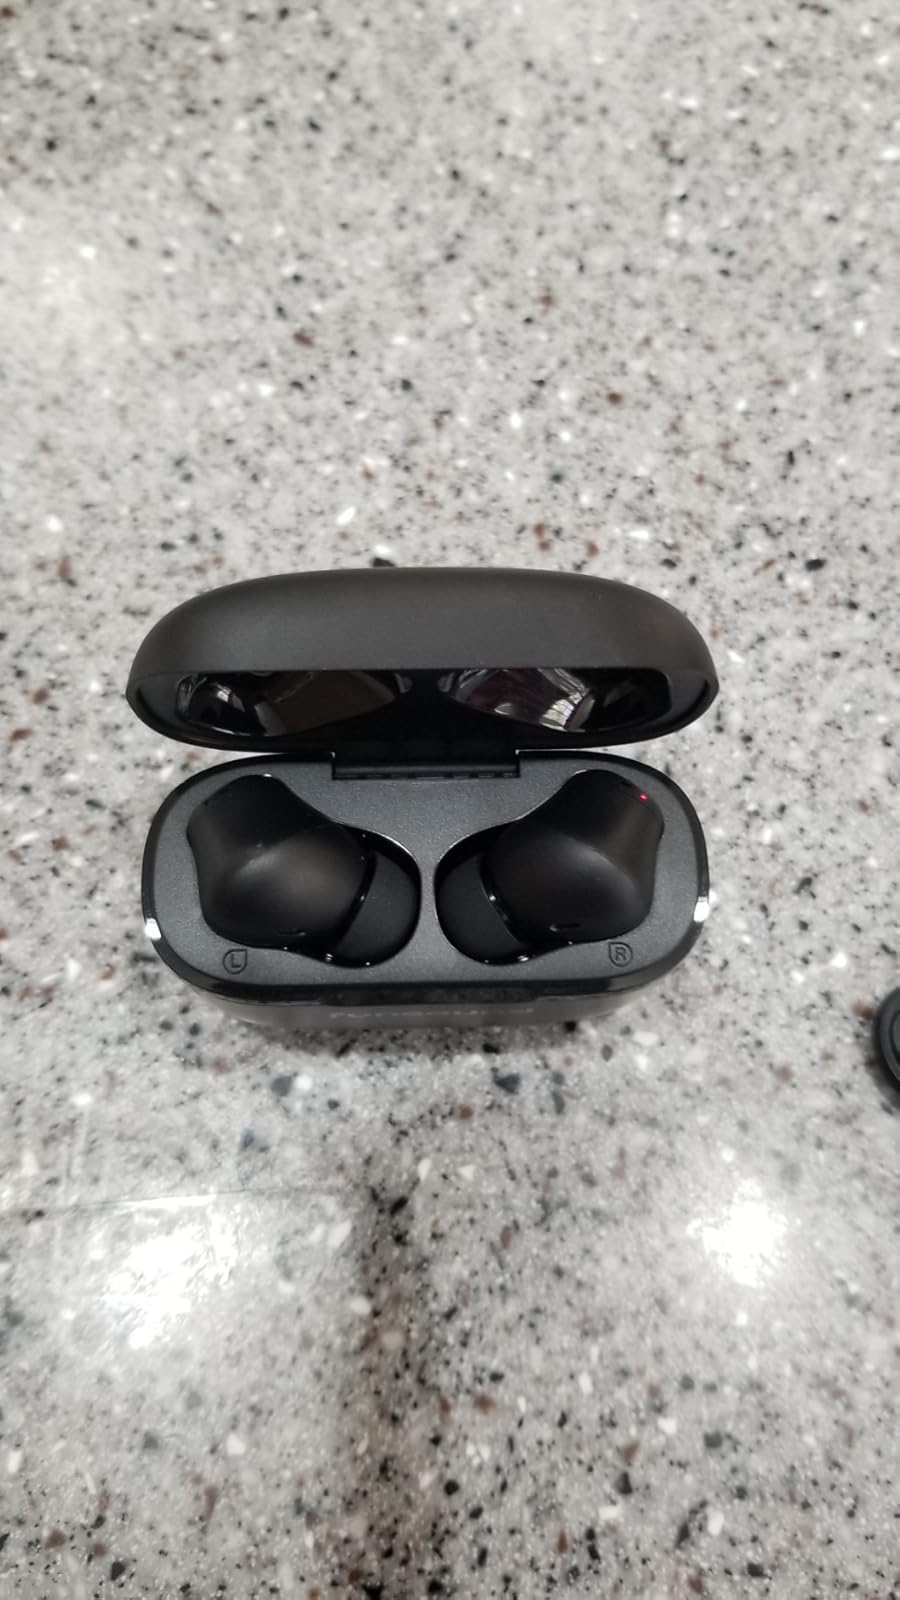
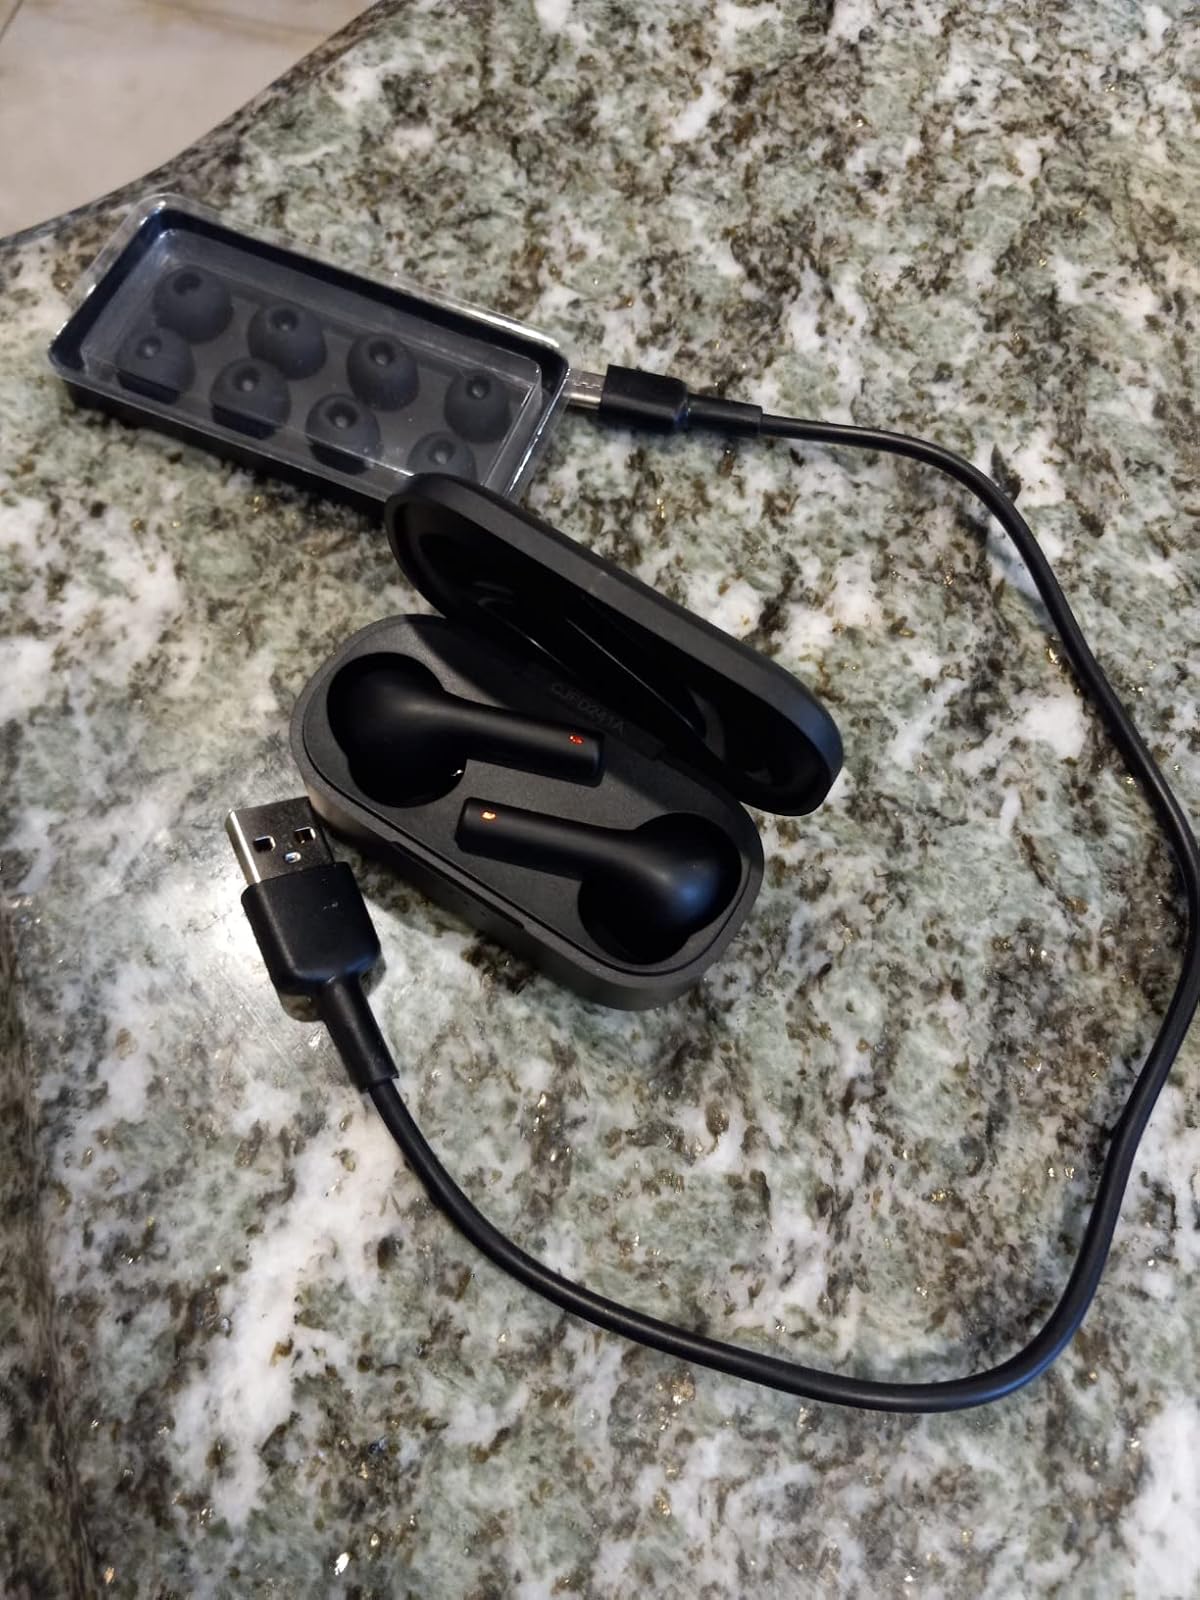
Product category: earbuds
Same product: no